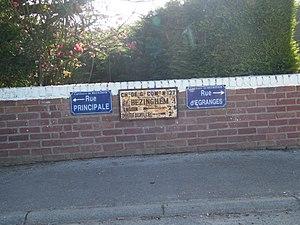
Bezinghem, Pas-de-Calais, Fr, signalisation routière.
Bezinghem est une commune française située dans le département du Pas-de-Calais en région Hauts-de-France.